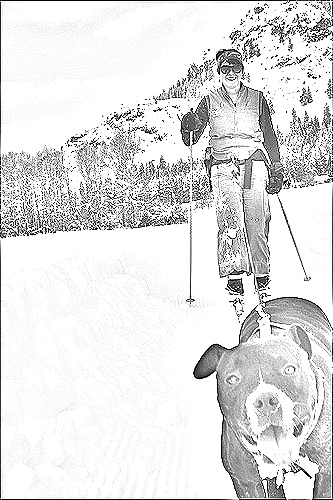
Portrait style: Sketch Portrait